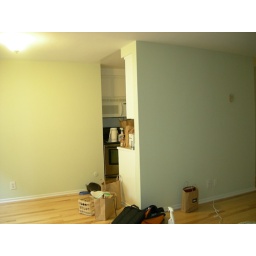
The light green walls are more obvious in the picture than in real life. Pretty!